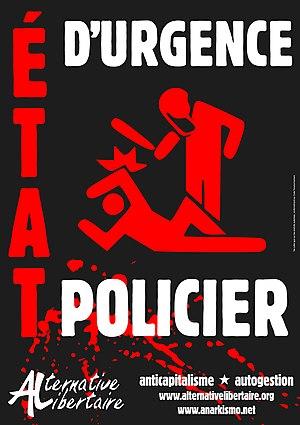
L'état d'urgence est, en France, une situation spéciale, une forme d'état d'exception permettant aux autorités administratives de prendre des mesures restreignant les libertés comme l'interdiction de la circulation ou la remise des armes à feu de certaines catégories. Les mesures les plus sévères sont les assignations à résidence, la fermeture de certains lieux, l'interdiction de manifester et les perquisitions administratives. Ainsi, il dessaisit l'autorité judiciaire de certaines de ses prérogatives. Contrairement à l'état de siège, il n'implique pas les forces armées.